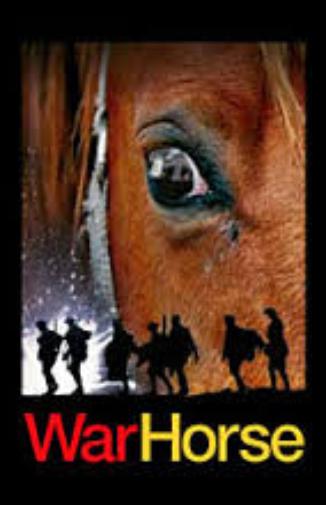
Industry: Leisure